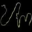
Label: worm